Blue-spotted tree frog

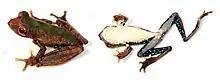
Pairs of photos (dorsolateral and ventral) depict the same individual.

The blue-spotted tree frog (Leptomantis cyanopunctatus) is a species of frog in the family Rhacophoridae. It is found in Indonesia, Malaysia, Singapore, Thailand, Vietnam, and Brunei and possibly Myanmar.